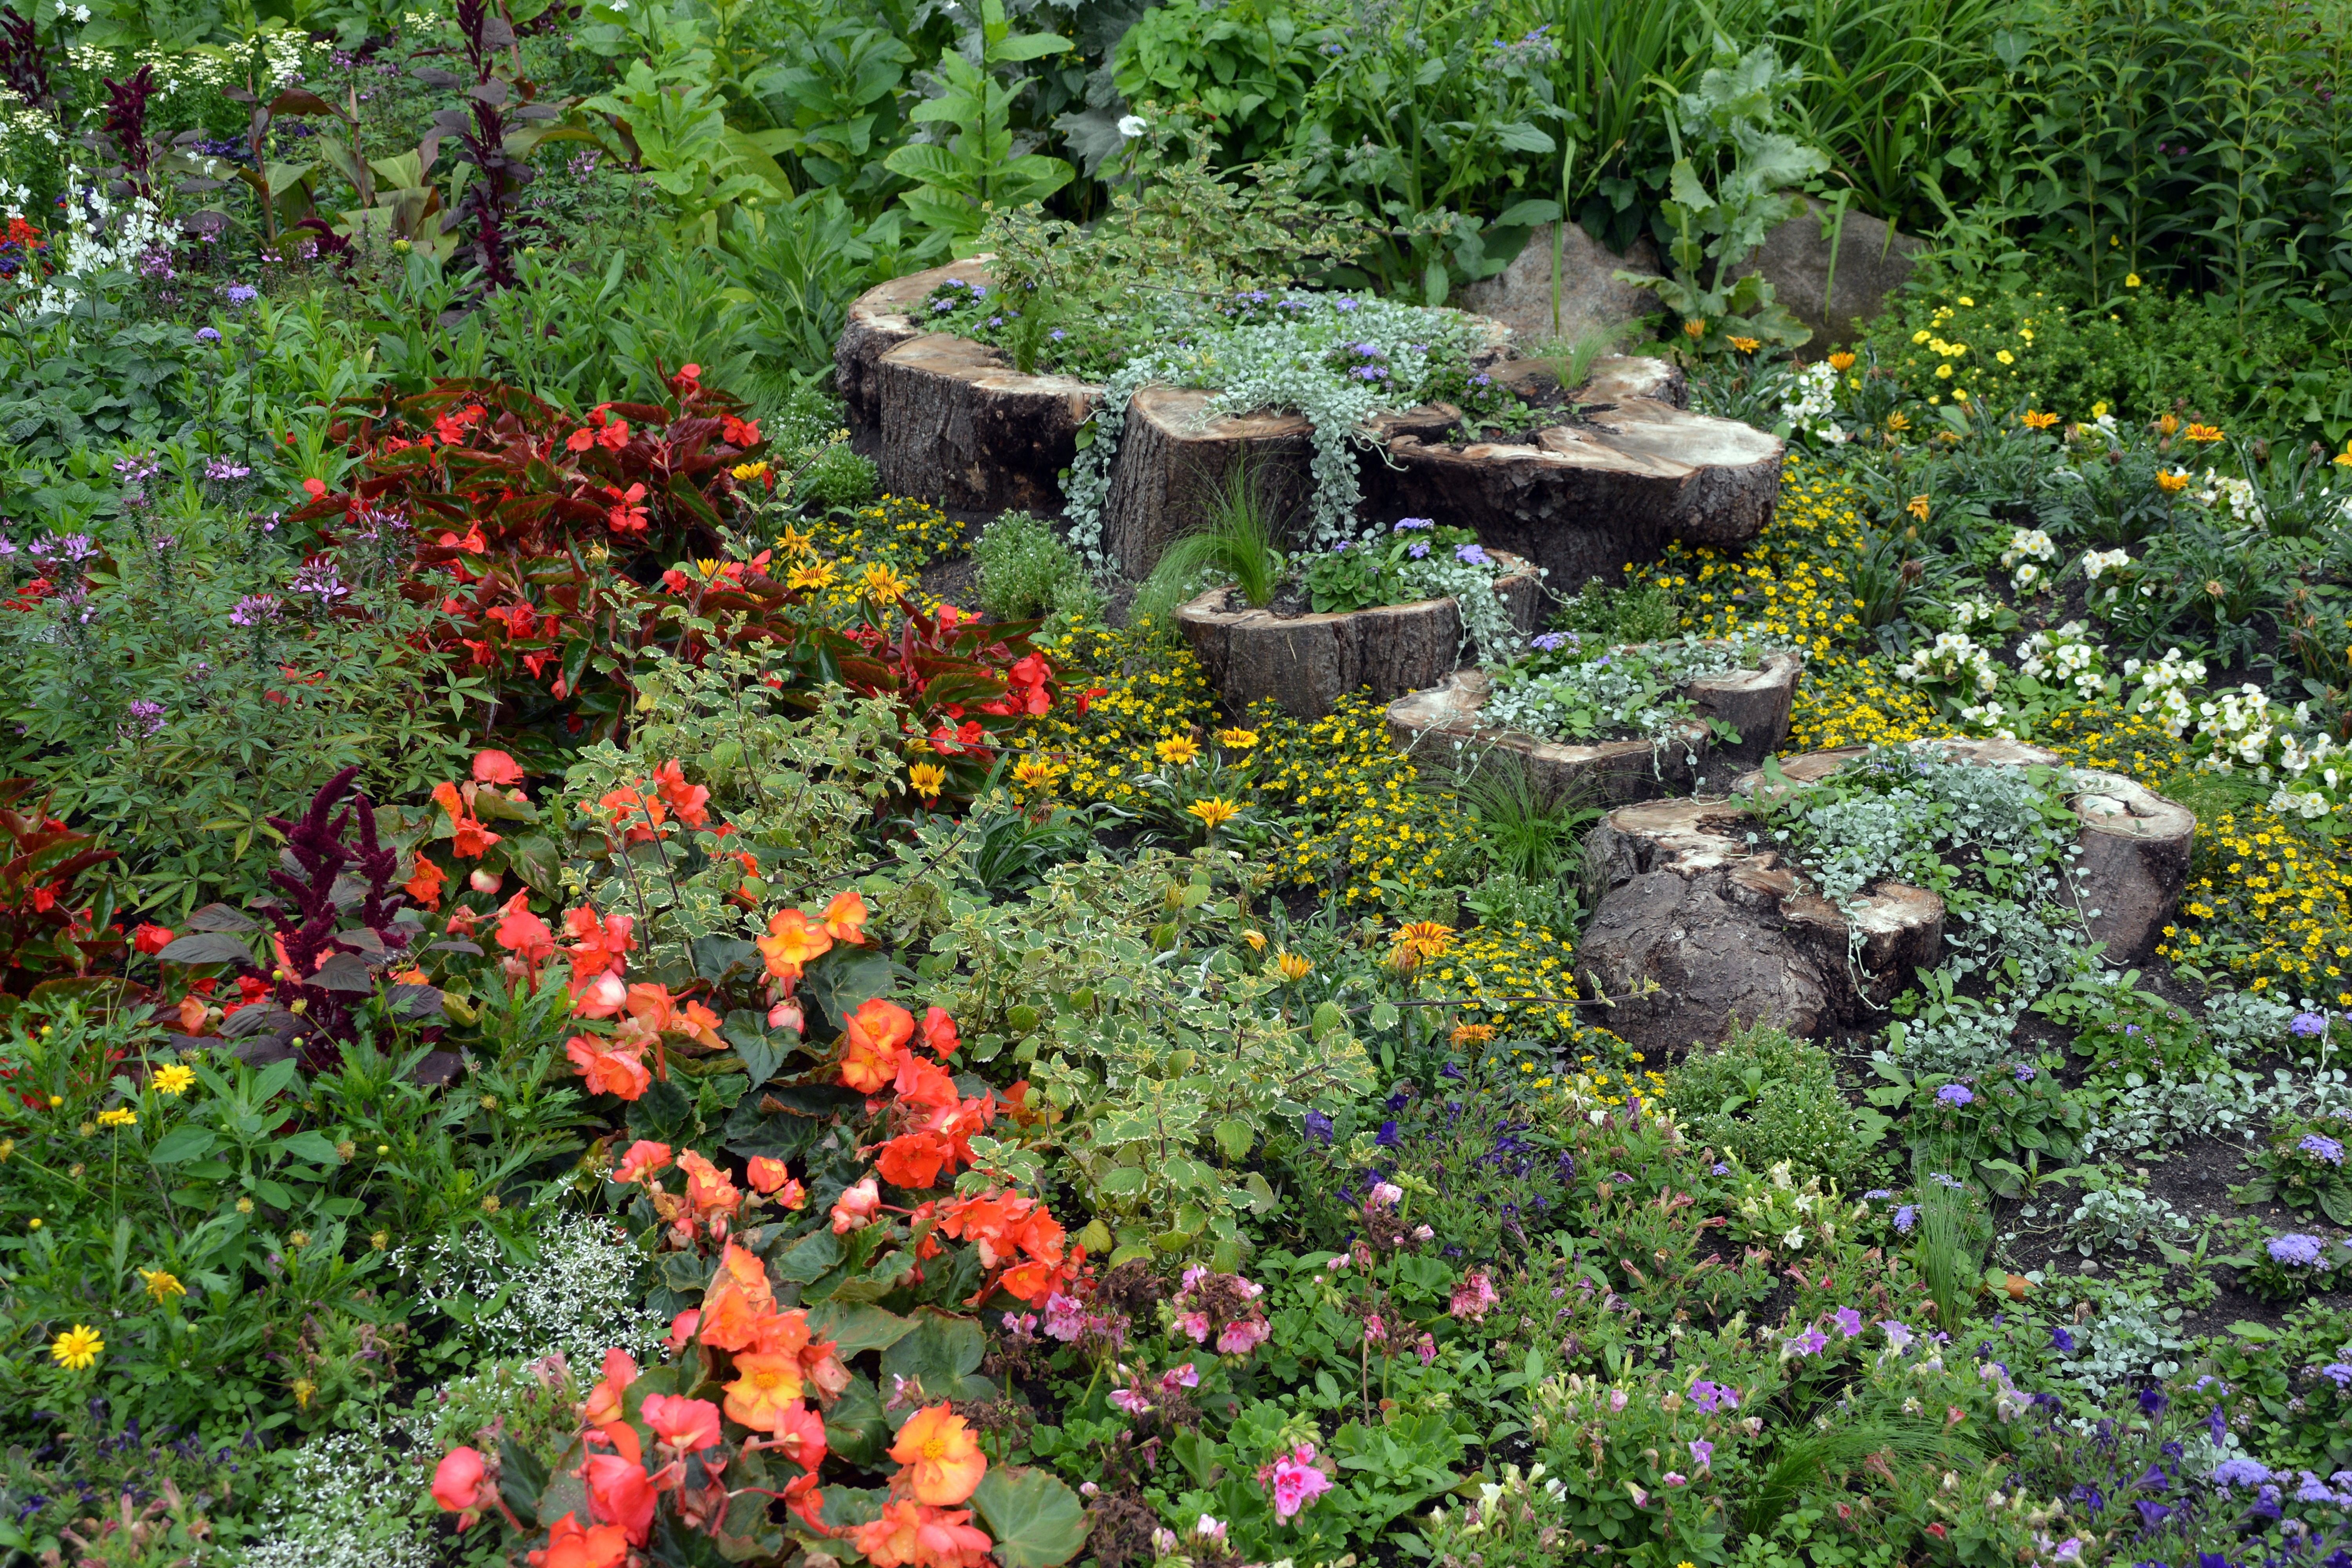
plant, lawn, flower, green, backyard, fashion, botany, garden, flora, landscaping, bed, shrub, botanical garden, woodland, yard, gartendeko, garden design, flowering plant, garden architecture, annual plant, land plant